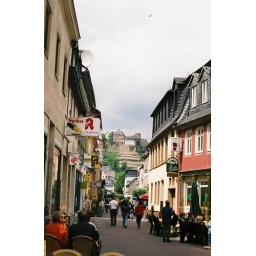
A street with a castle view in St. Goar, Germany